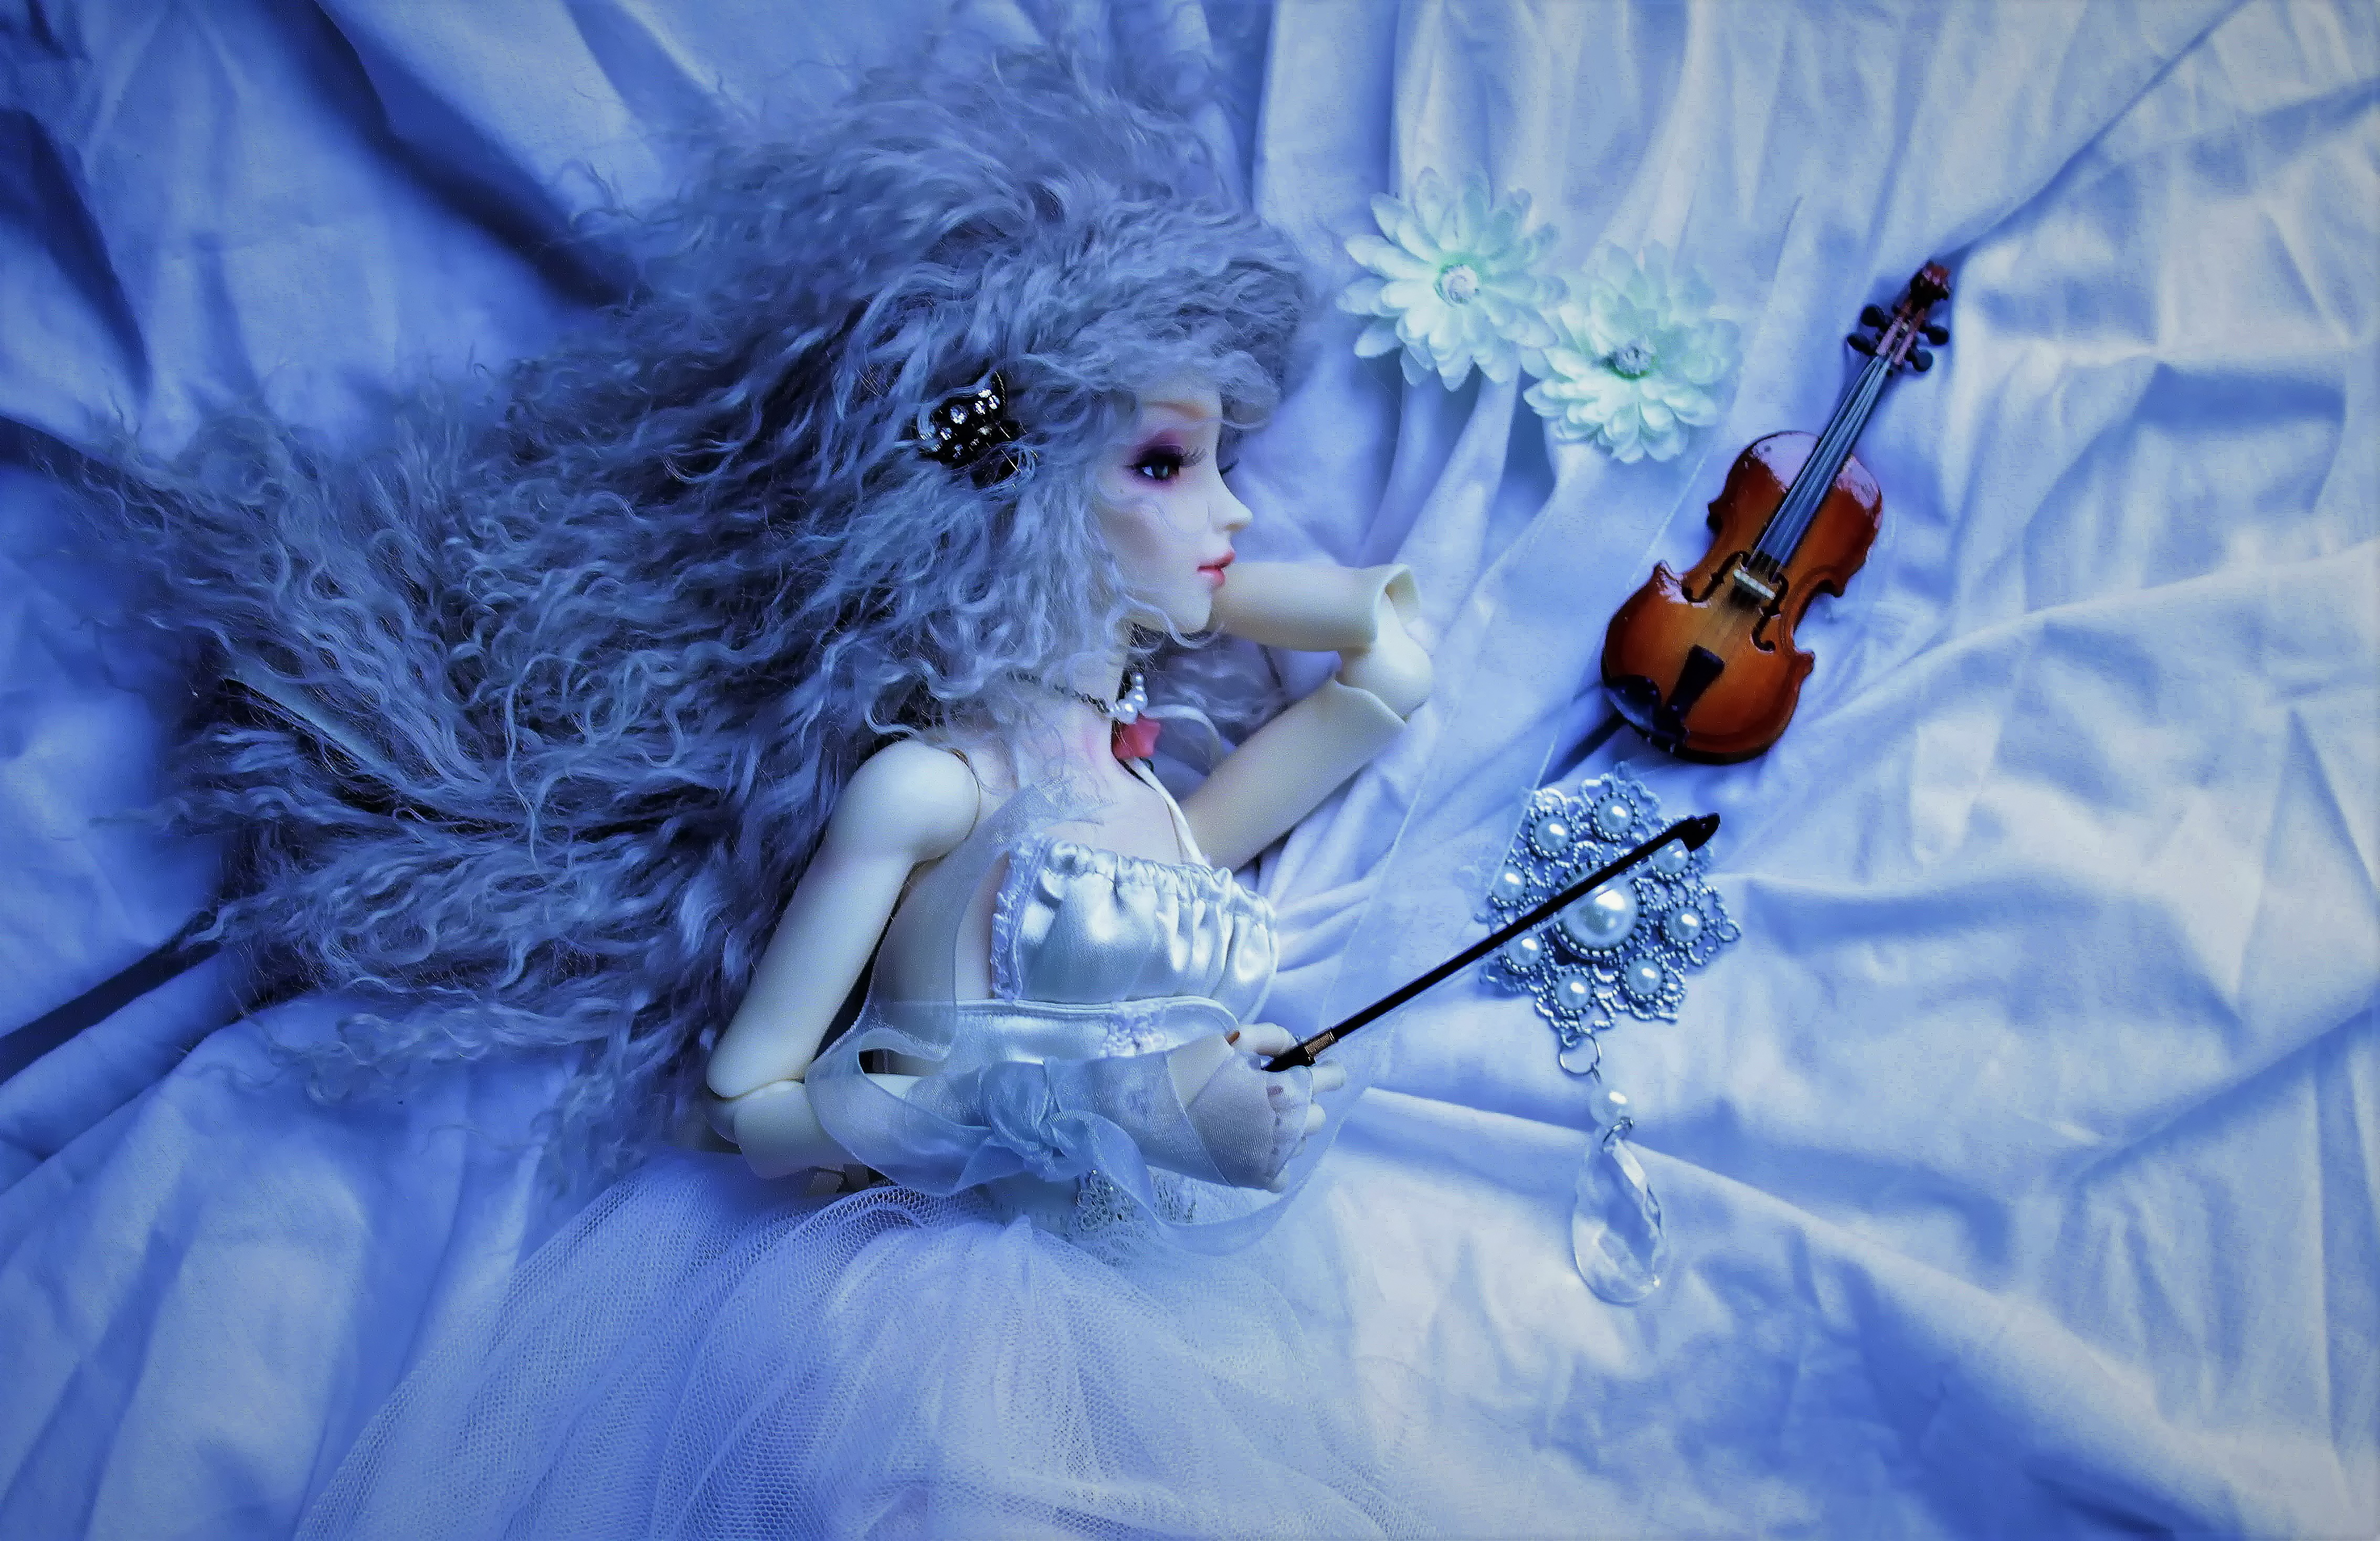
abstract, girl, color, blue, attraction, violin, doll, anime, fairy, sweetness, screenshot, fictional character